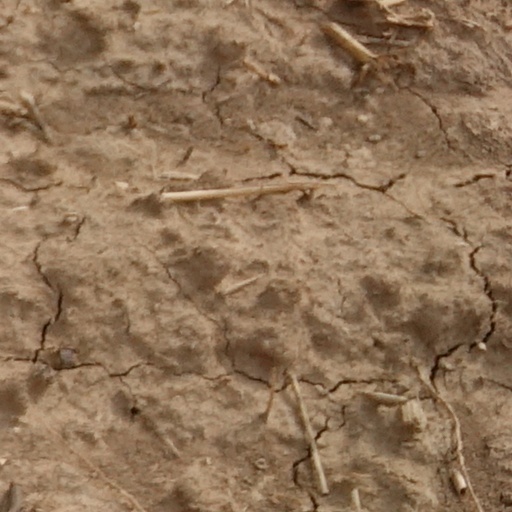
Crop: wheat